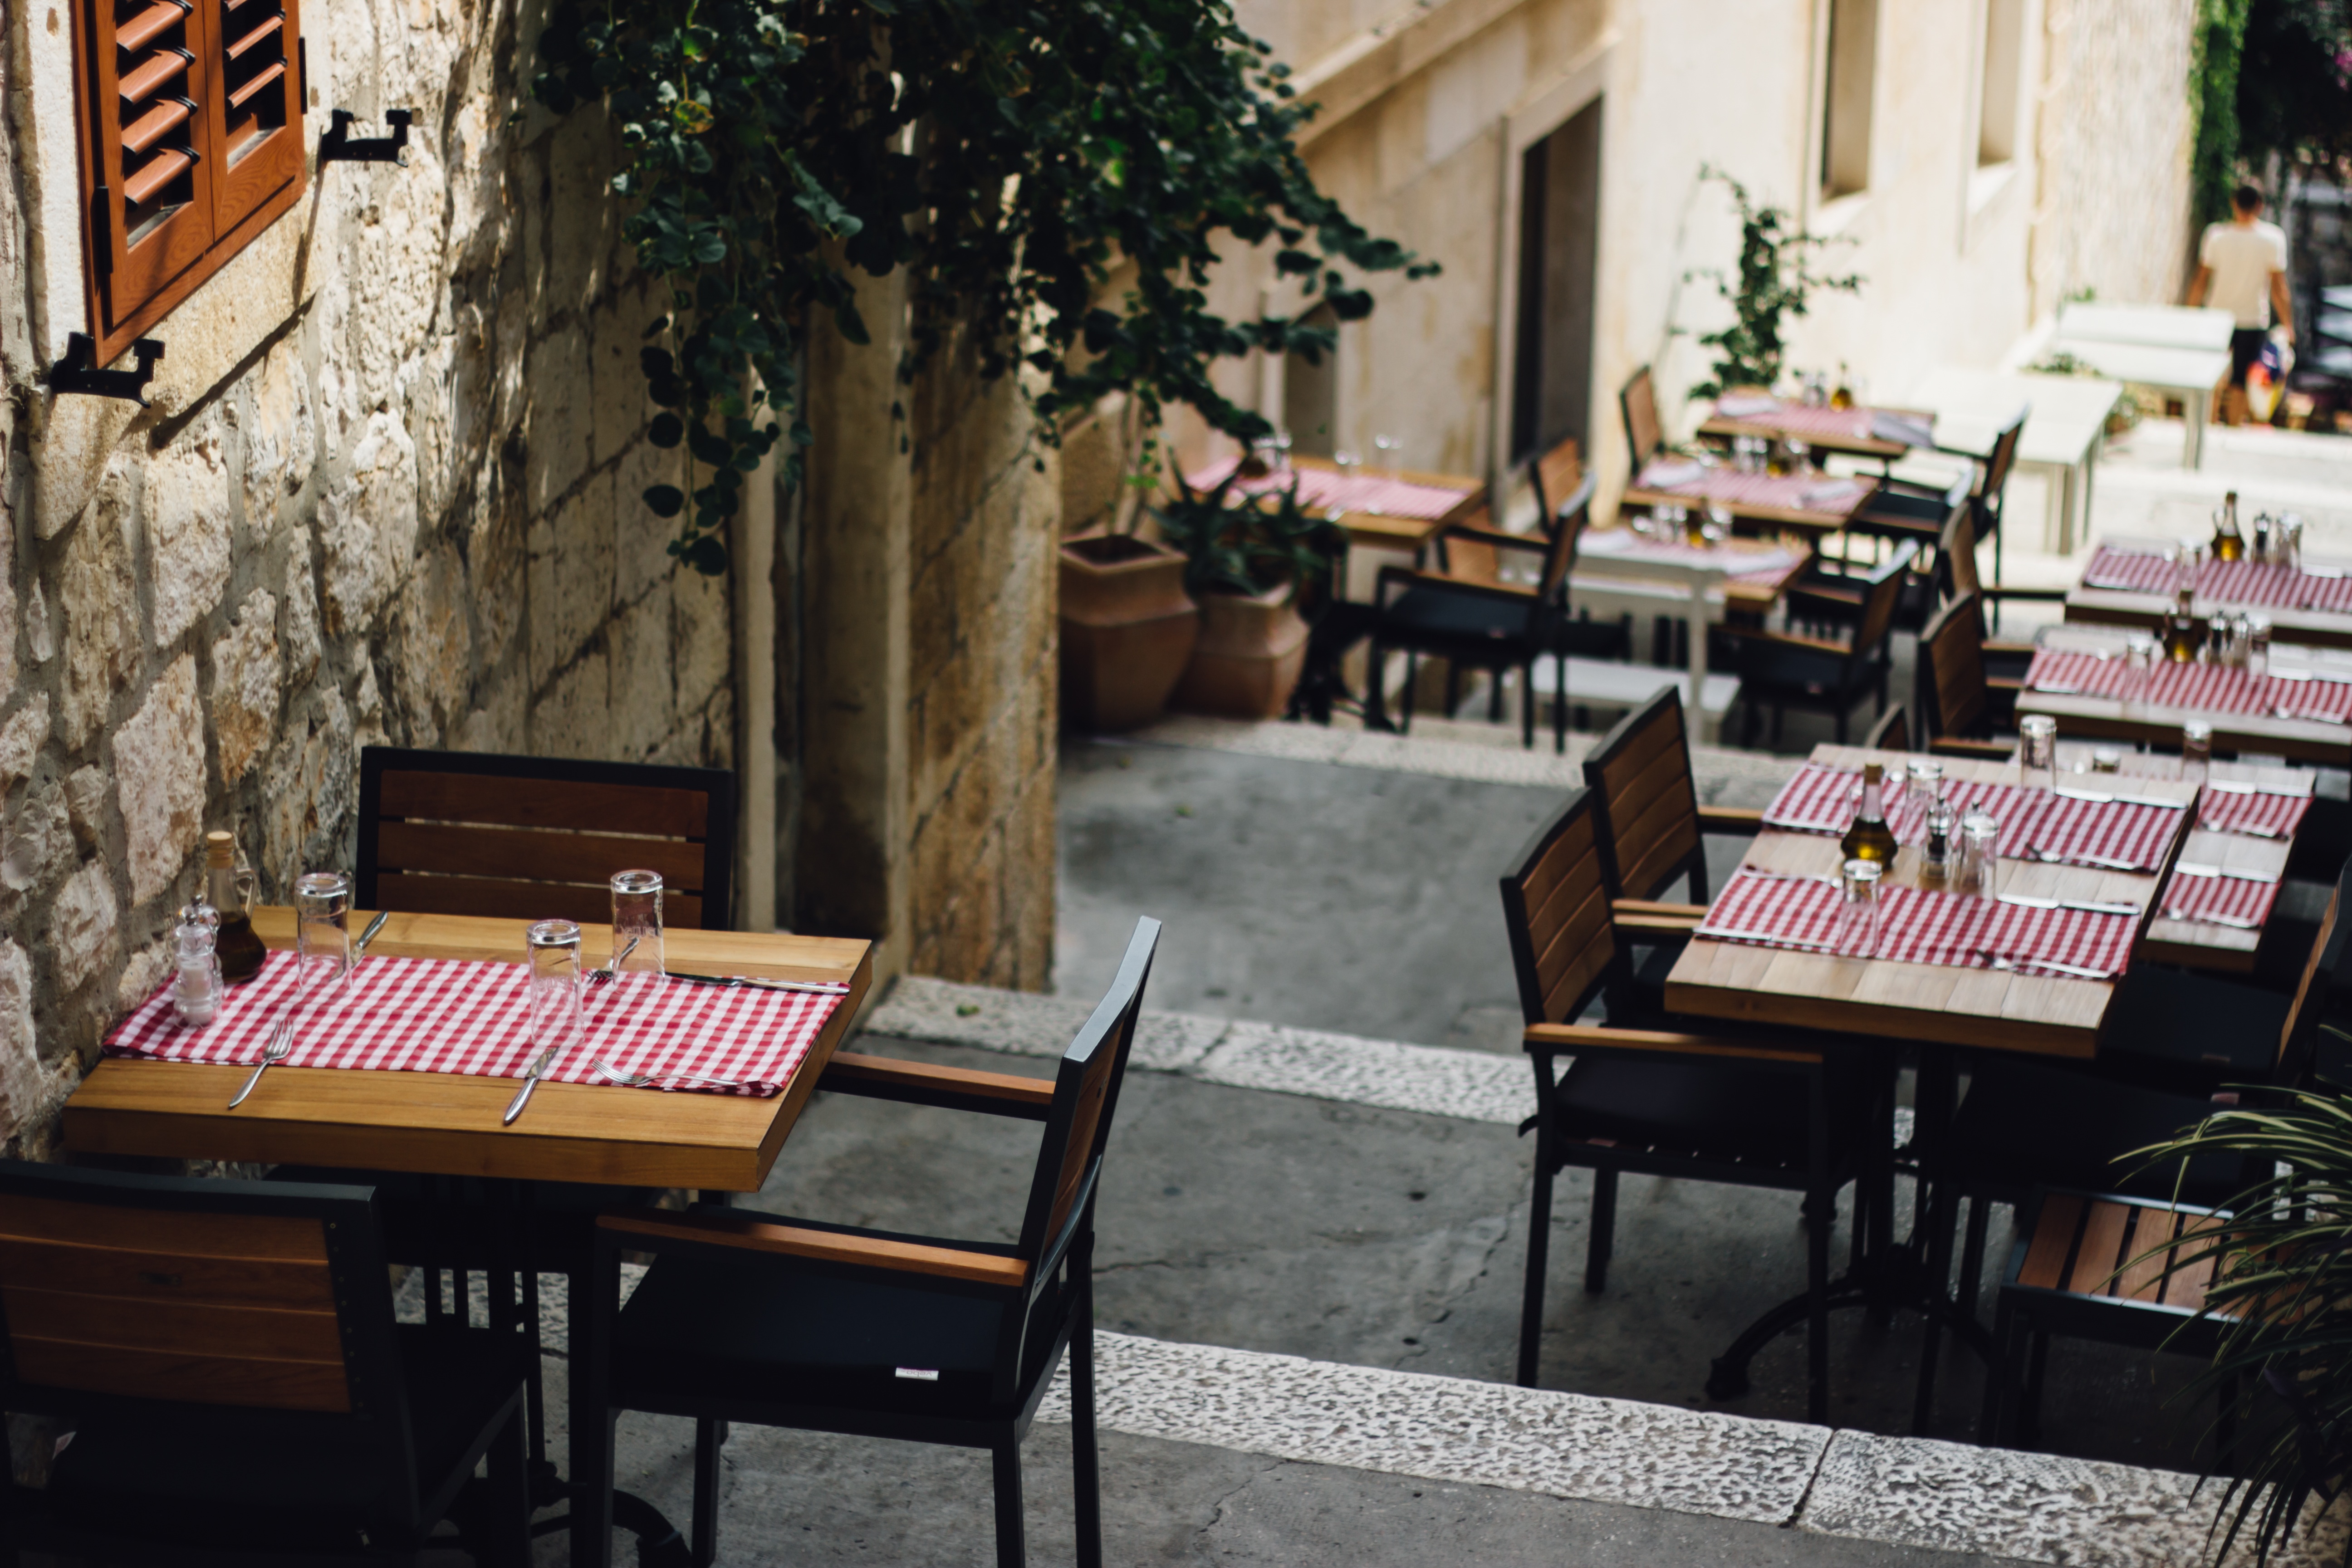
table, chair, restaurant, al fresco, dining